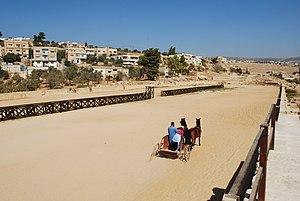
Hippodrome de Jerash.